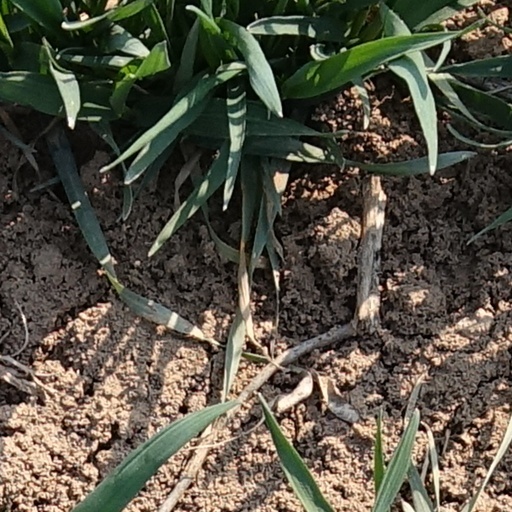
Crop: wheat